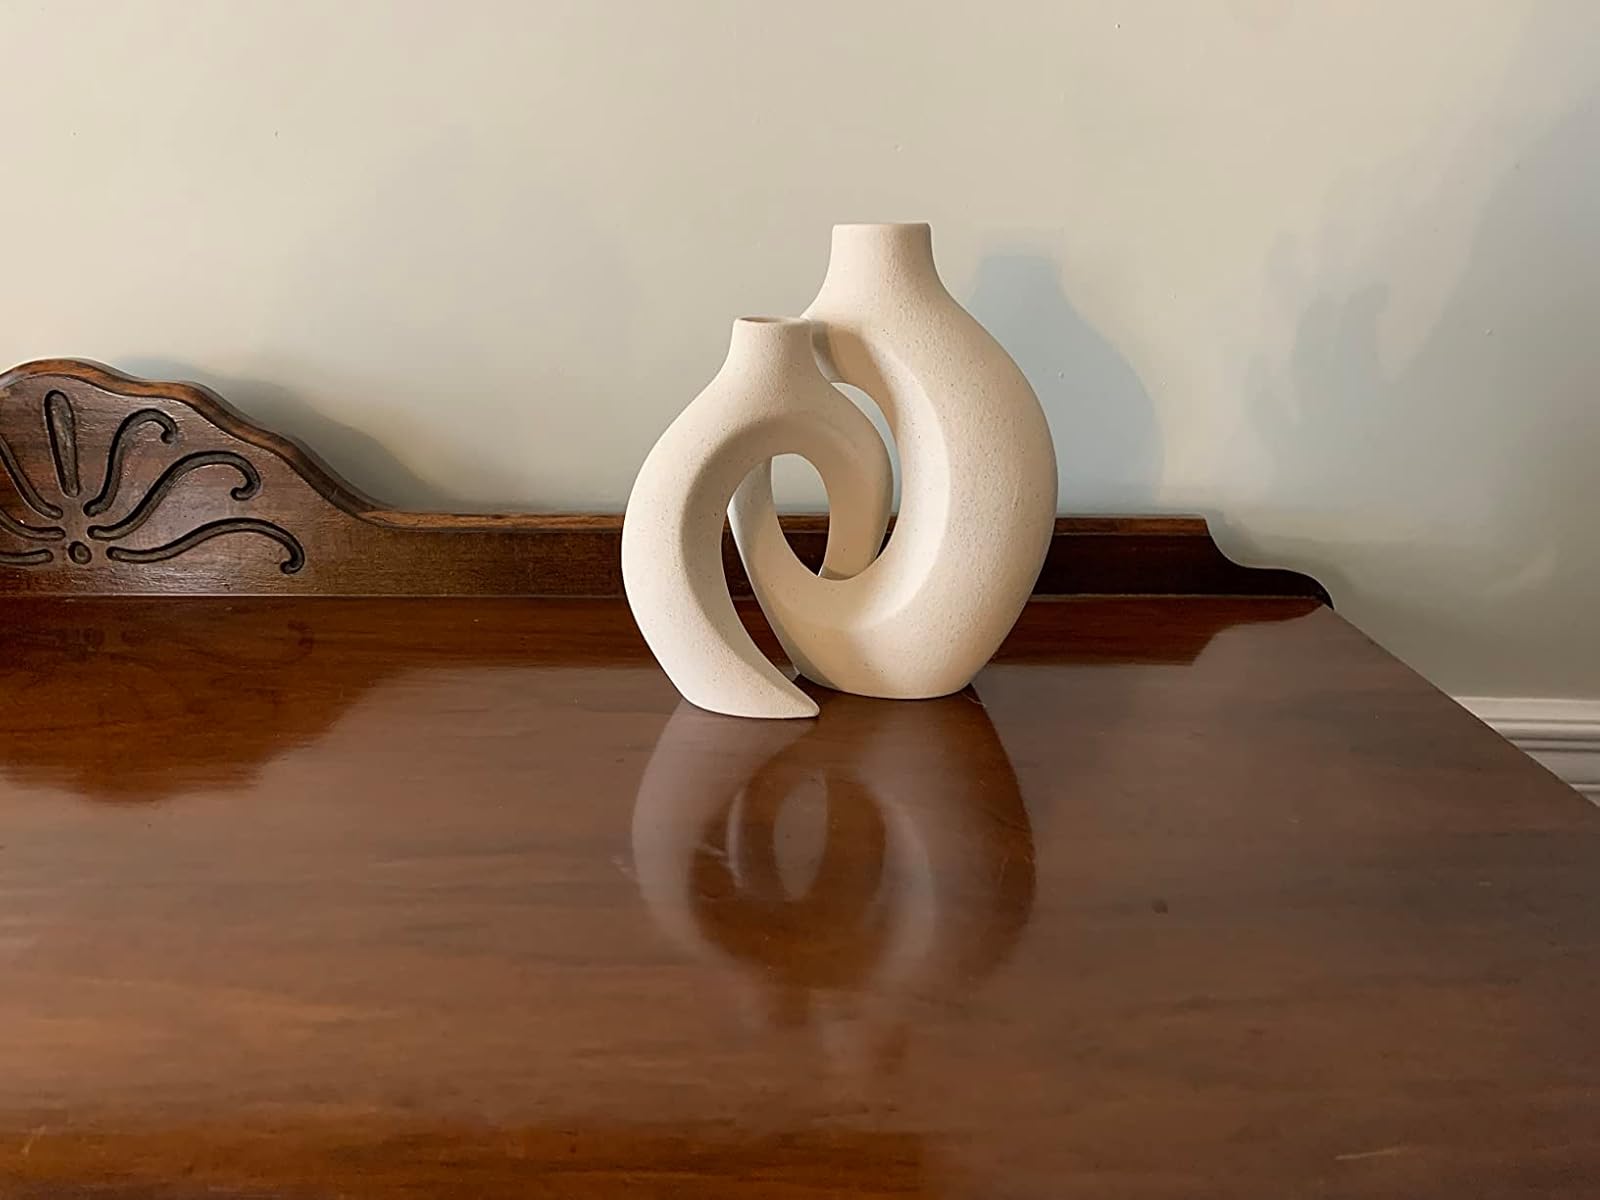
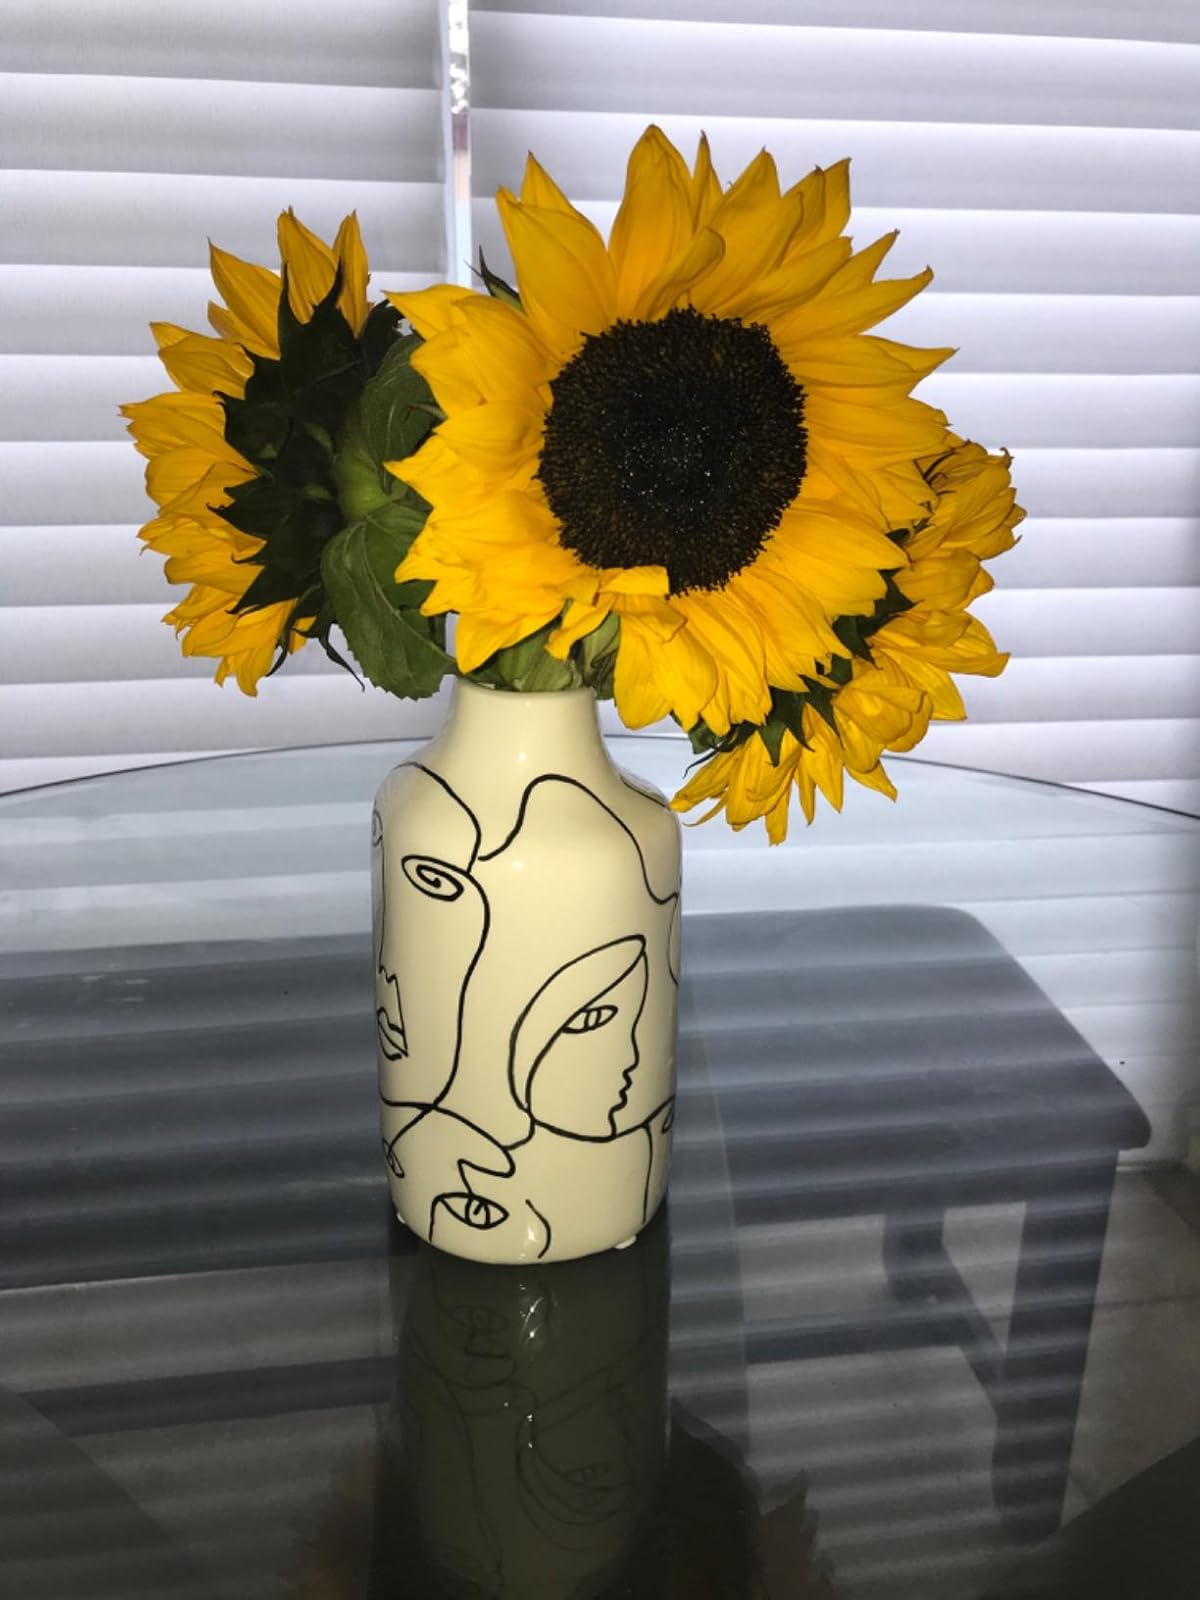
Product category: vase
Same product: no